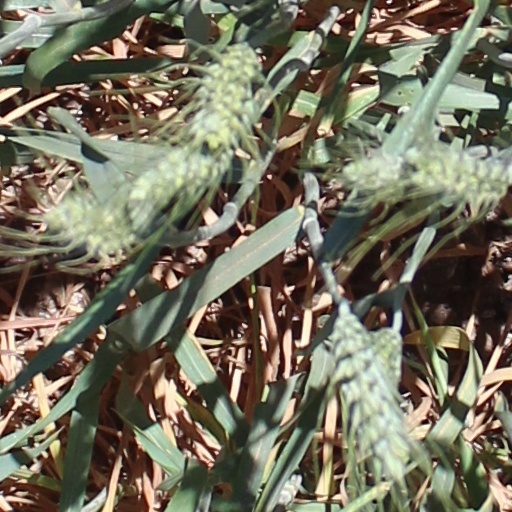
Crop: wheat